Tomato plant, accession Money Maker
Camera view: bottom (45 deg); turntable rotation: 210 degrees
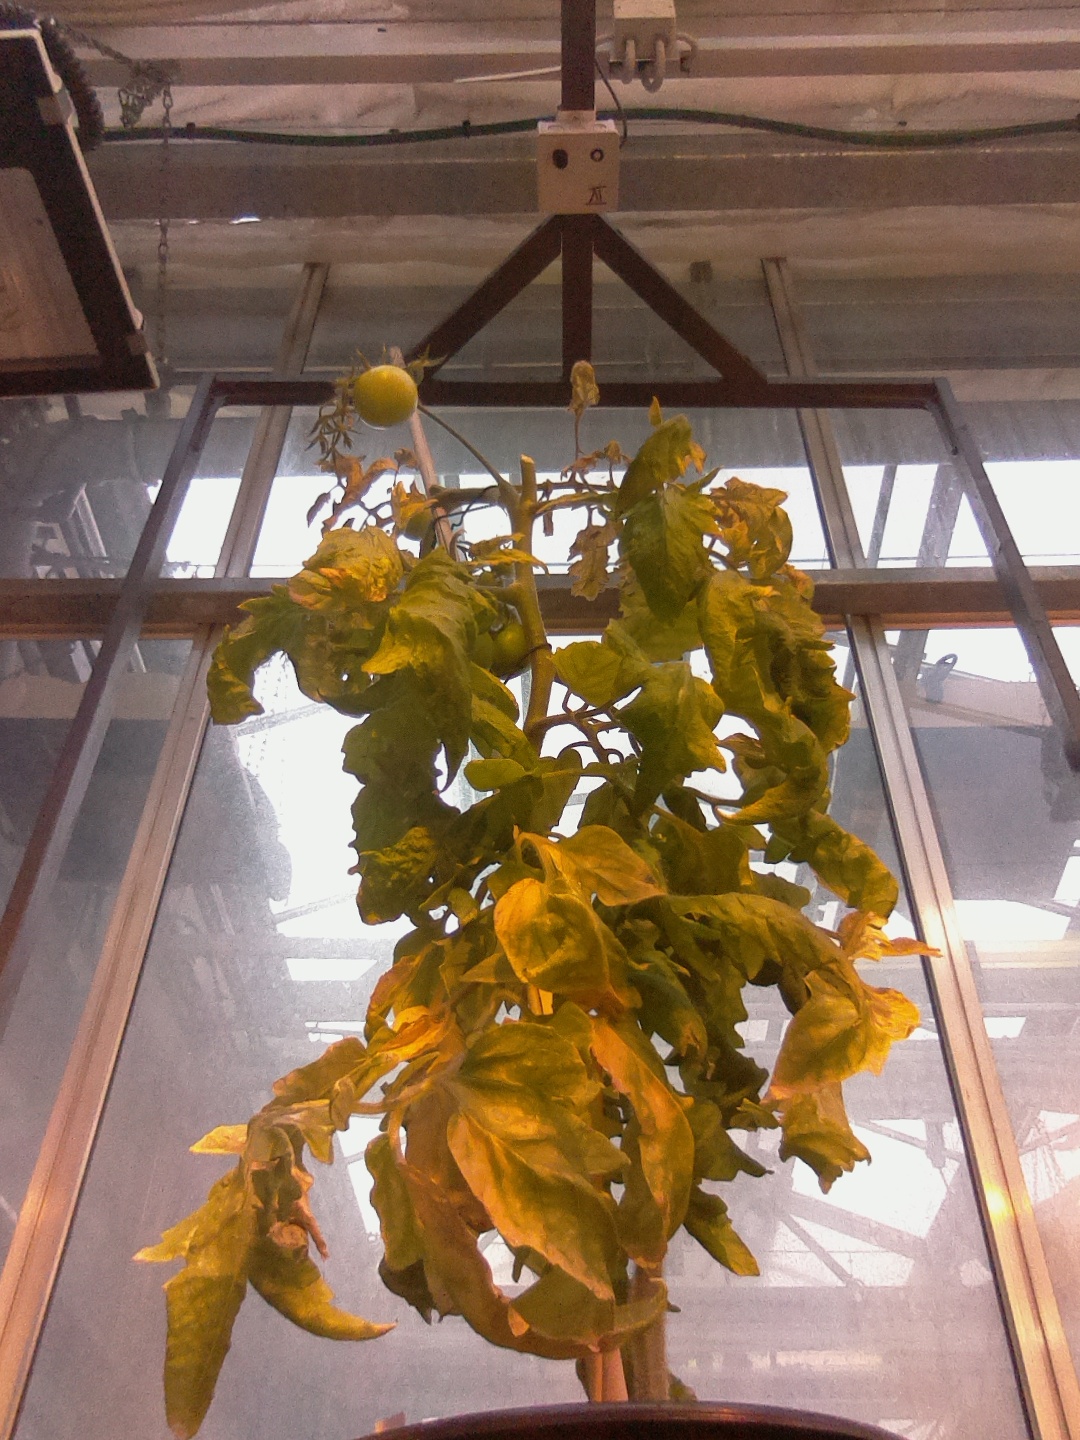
BBCH growth stage 83: 30%-40% of fruits show typical fully ripe color